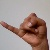
The image shows a hand gesture representing the letter 'J' in Indian Sign Language.